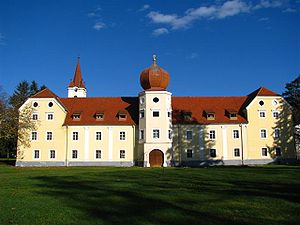
Kutjevo
Slot i Kutjevo
Kutjevo er en by i det østlige Kroatien, med et indbyggertal på ca. 7.500. Byen ligger i området Slavonien.